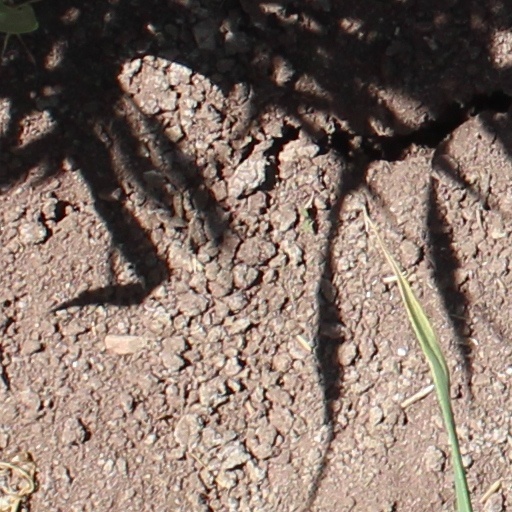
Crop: wheat